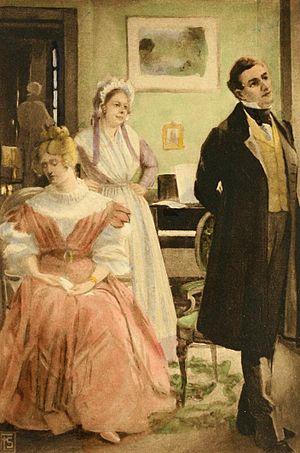
Middlemarch, qui est considéré par beaucoup comme le chef-d'œuvre de George Eliot, retrace l'histoire d'une petite ville à l'époque victorienne. Entre histoires d'amour et de pouvoir, George Eliot dresse un splendide tableau regorgeant de détails.